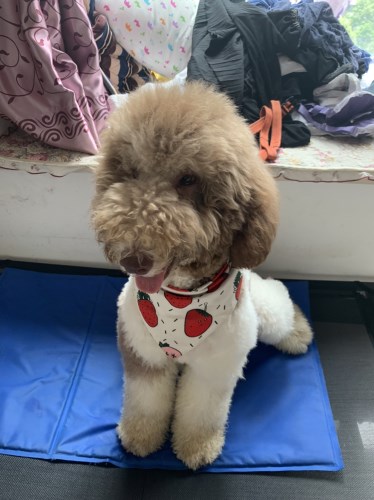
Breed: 316-n000118-standard_poodle